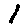
Label: 1